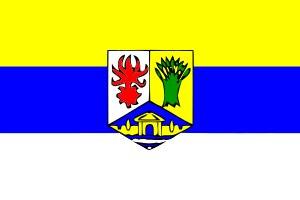
Essaouira est une ville portuaire et une commune du Maroc, chef-lieu de la province d'Essaouira, dans la région de Marrakech-Safi. Elle est située au bord de l'océan Atlantique et compte 77 966 habitants en 2014.